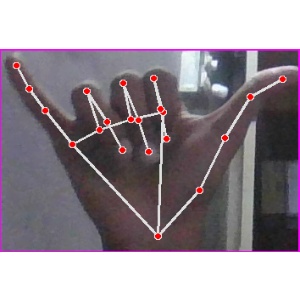
अक्षर: य